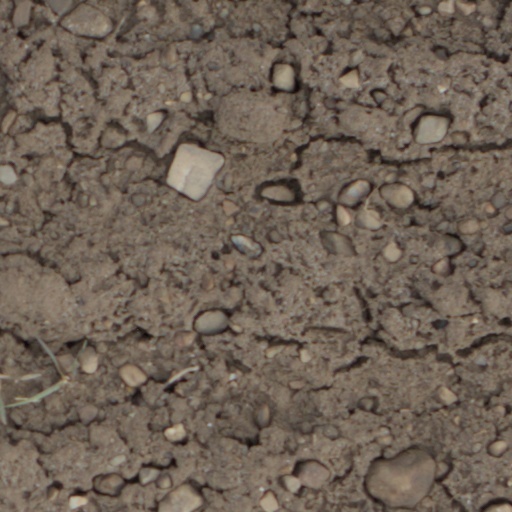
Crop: wheat